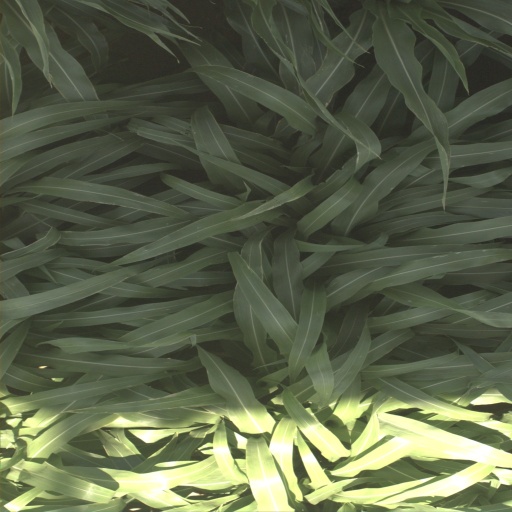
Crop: sorghum